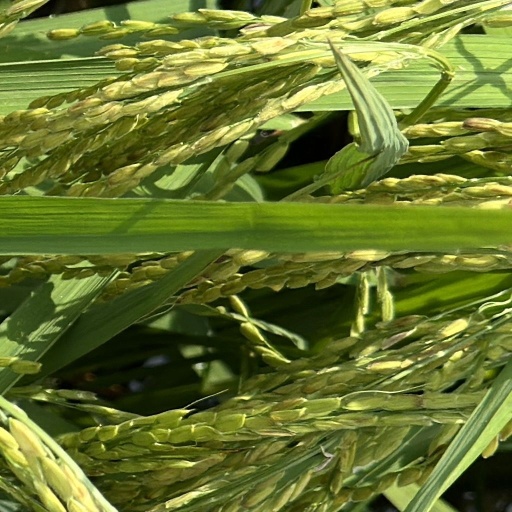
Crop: rice